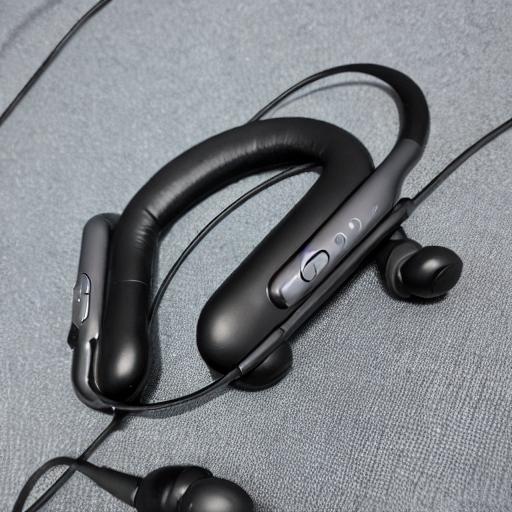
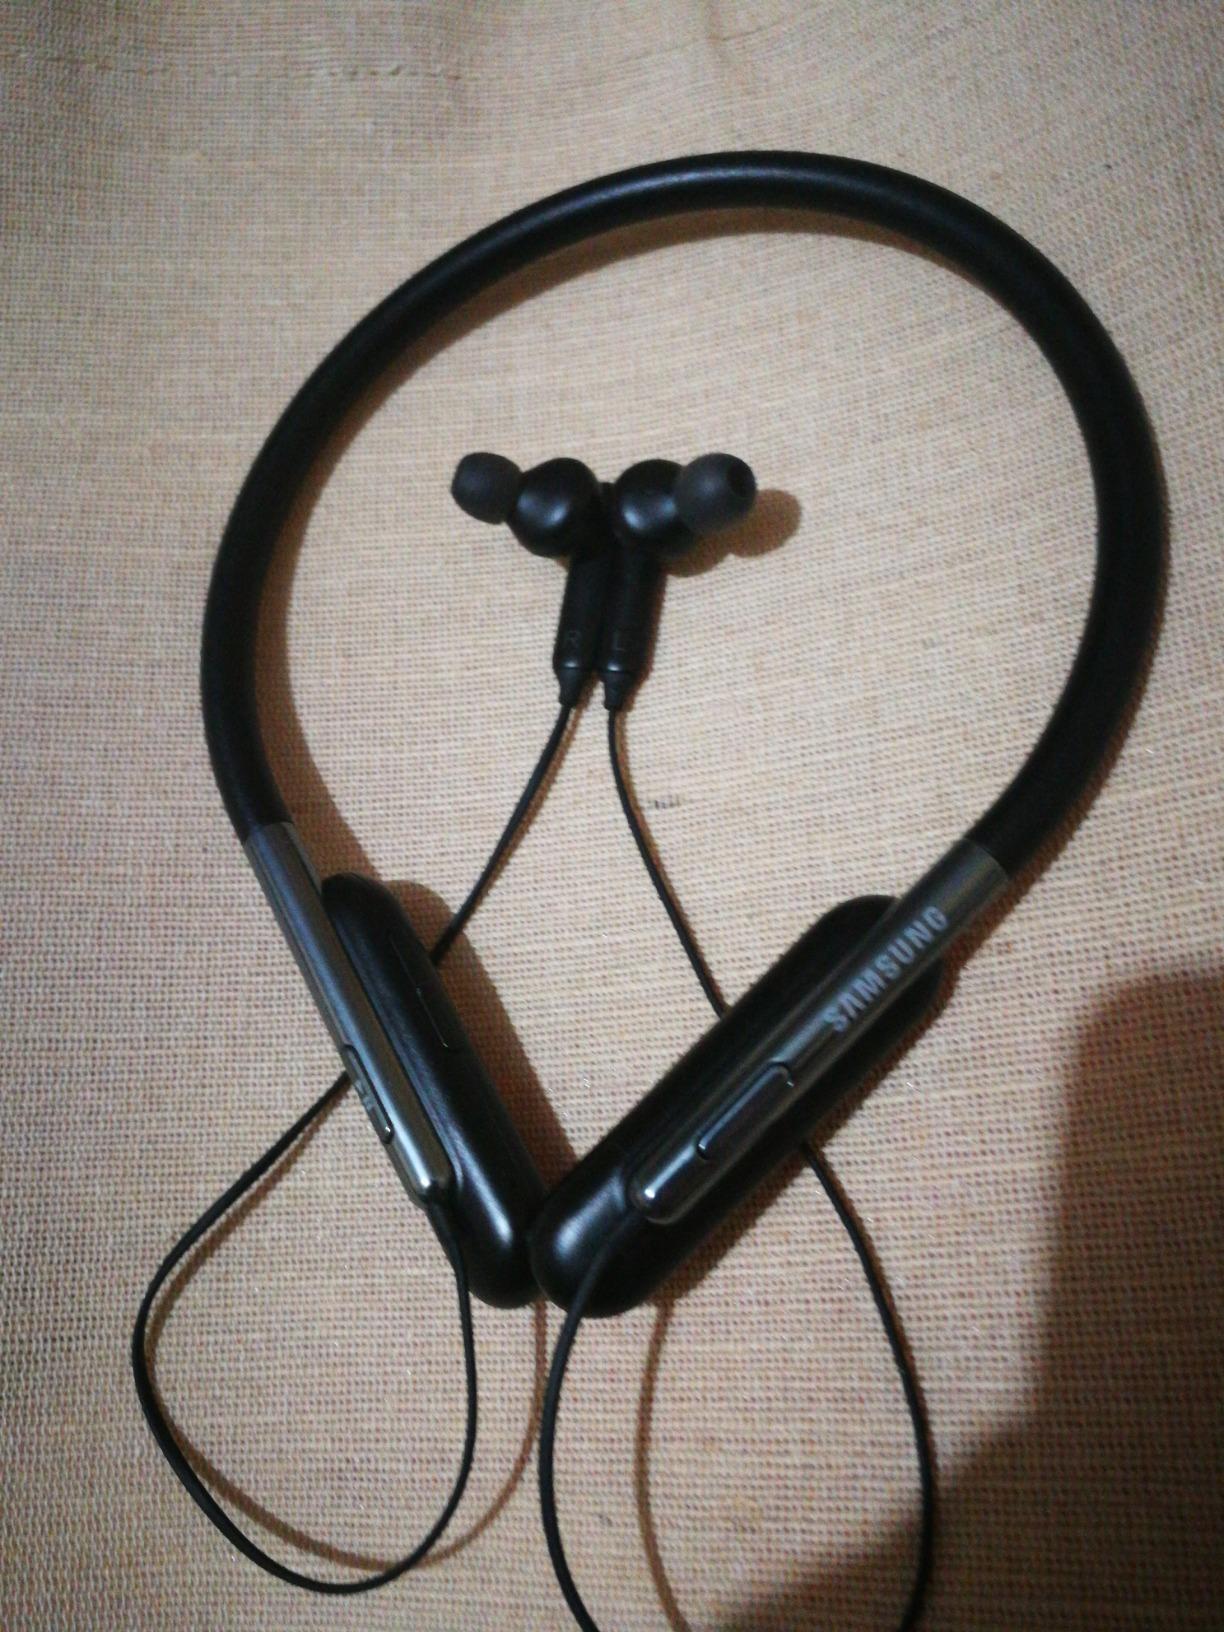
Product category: headphones
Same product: no